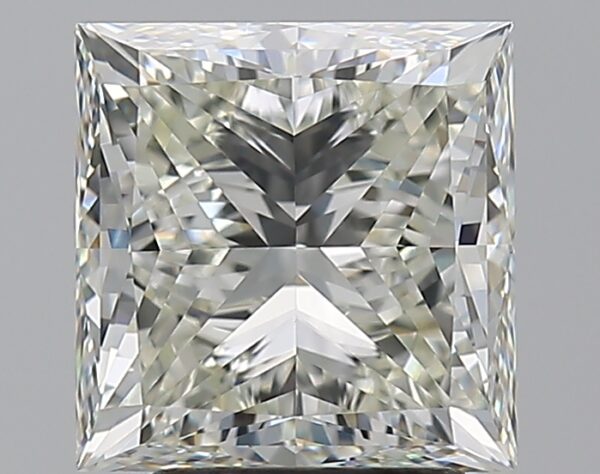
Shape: princess
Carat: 3.5
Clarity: VVS1
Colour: K
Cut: VG
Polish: EX
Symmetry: EX
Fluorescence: ST
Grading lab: GIA
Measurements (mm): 7.97 x 7.8 x 5.84